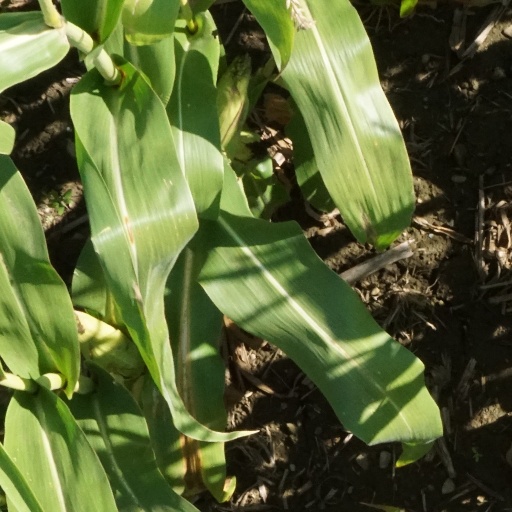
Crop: maize; corn